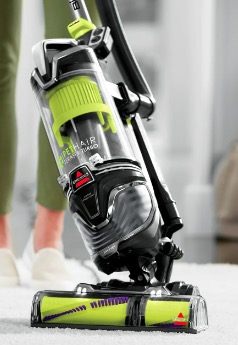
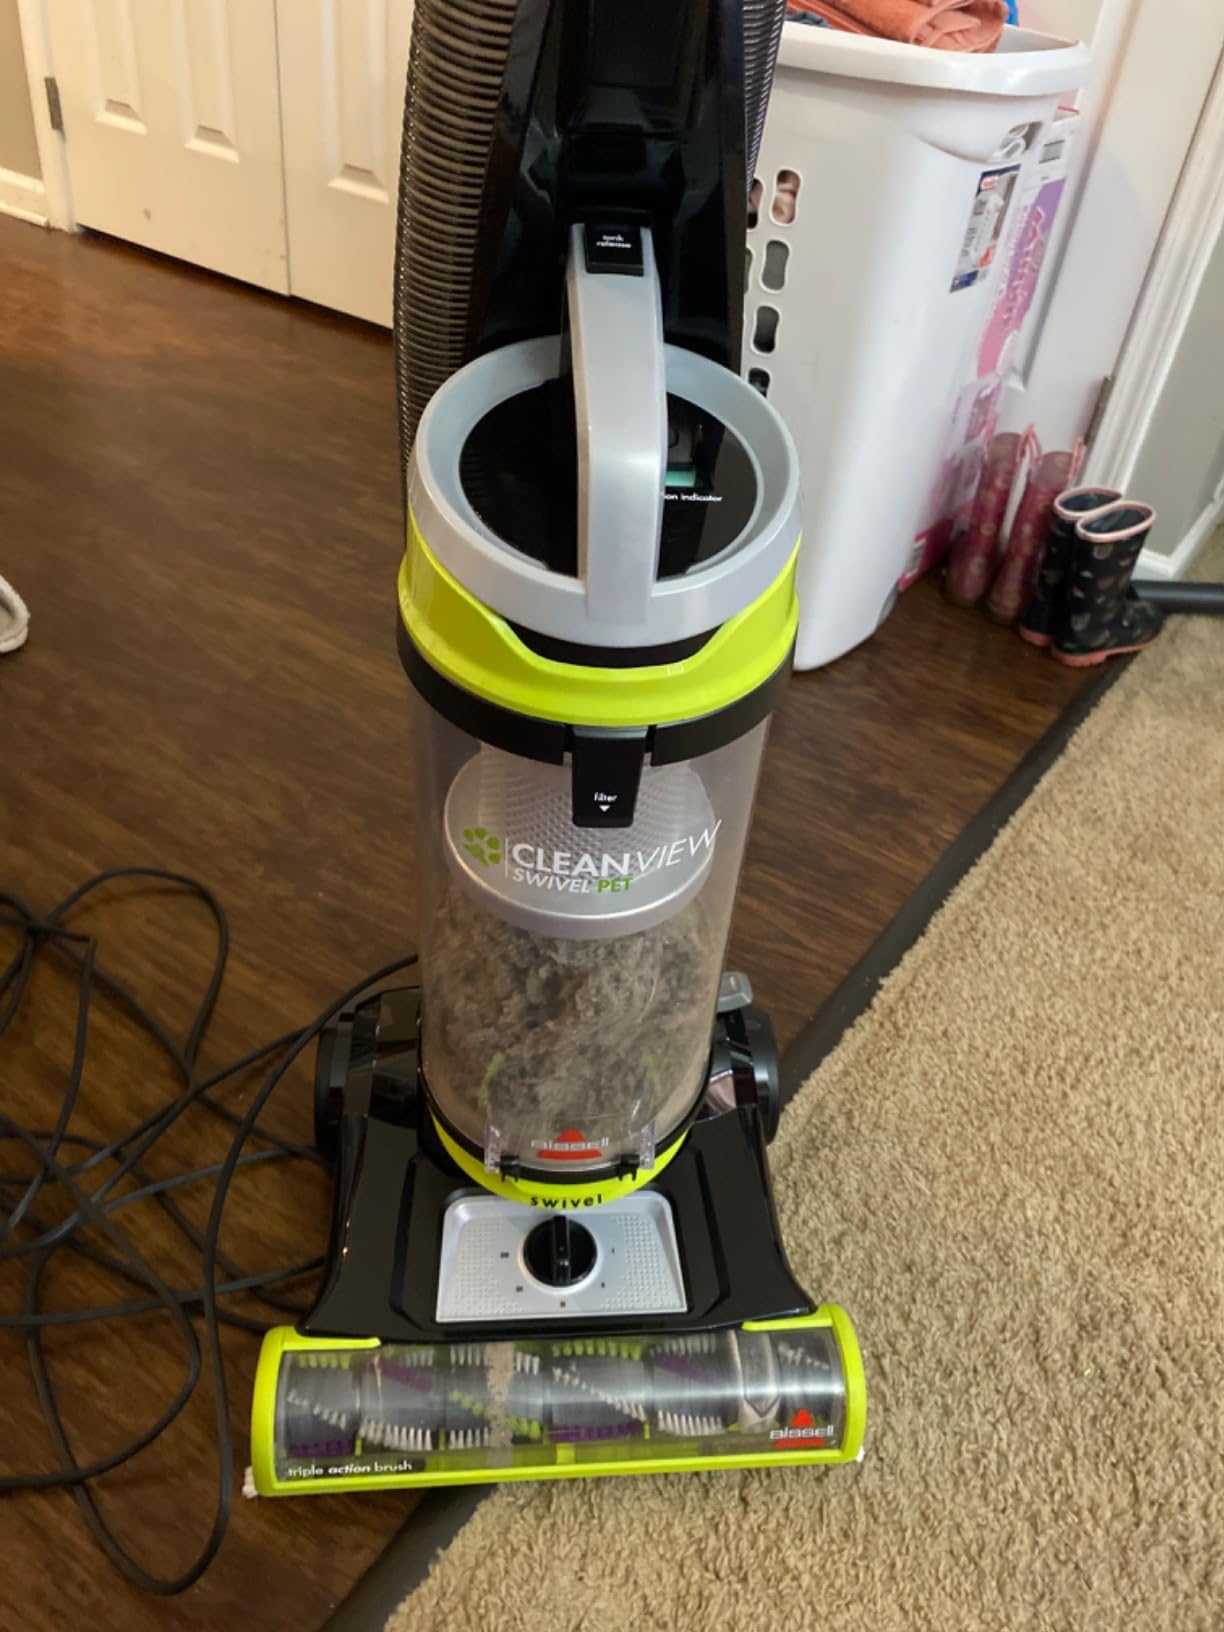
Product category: items_vacuum
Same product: no